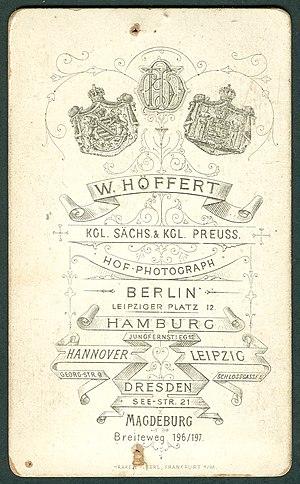
Ernst Friedrich Wilhelm Hugo Höffert, né à Stralsund le 25 octobre 1832 et mort le 8 avril 1901, est un photographe allemand, attitré à la cour royale de Prusse et qui a fondé des studios dans de nombreuses villes européennes dont Göteborg, Dresde, Leipzig, Chemnitz, Bad Ems, Nice, Hambourg, Magdebourg, Breslau, Hanovre, Berlin et Düsseldorf.